Tom Hedley (footballer)

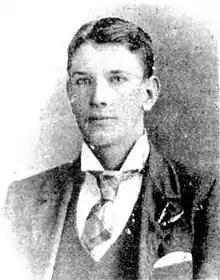
Hedley in 1899

Thomas Monteith Hedley (5 August 1882 – 11 June 1960) was an Australian rules footballer who played with Essendon in the Victorian Football League (VFL).